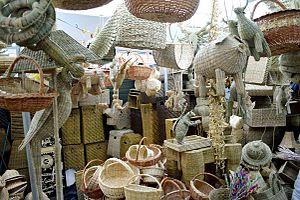
La vannerie mexicaine a ses origines bien avant la période préhispanique, avant la céramique et la domestication du feu. À l'arrivée des Espagnols, il existait déjà un certain nombre de formes indigènes, dont certaines sont encore fabriquées aujourd'hui. Ces produits et ceux que les Espagnols ont introduits forment la tradition combinée qui subsiste encore aujourd'hui. Comme tout autre artisanat mexicain, la vente aux touristes et aux collectionneurs est importante, mais la vannerie n'est pas aussi populaire que les autres métiers d'art. Les techniques et les matériaux de vannerie varient d'une région à l'autre en fonction de la végétation disponible, avec des traditions importantes à Sonora, dans l'État du Mexique, au Michoacán, au Veracruz, au Oaxaca et dans la péninsule du Yucatán.
L'artisanat et les arts populaires de l'état de Michoacán est une tradition régionale mexicaine centrée sur l'État de Michoacán, au centre-ouest du Mexique. Ses origines remontent à l'Empire Purépecha, puis aux efforts de Vasco de Quiroga pour organiser et promouvoir le commerce et l'artisanat dans ce qui est aujourd'hui le nord et le nord-est de l'État. L'État dispose d'une grande variété de plus de trente métiers, dont les plus importants sont le travail du bois, de la céramique et du textile. Certains sont plus particuliers à l'État, comme la création d'images religieuses à partir de pâte de tiges de maïs et d'un type de mosaïque faite de paille de blé teintée sur un carton ciré. Bien qu'il existe un soutien aux artisans sous forme de concours, de foires et de marques collectives pour certaines marchandises, l'artisanat du Michoacán n'a pas accès aux marchés, en particulier ceux destinés aux touristes.